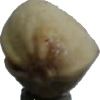
Label: pistachio